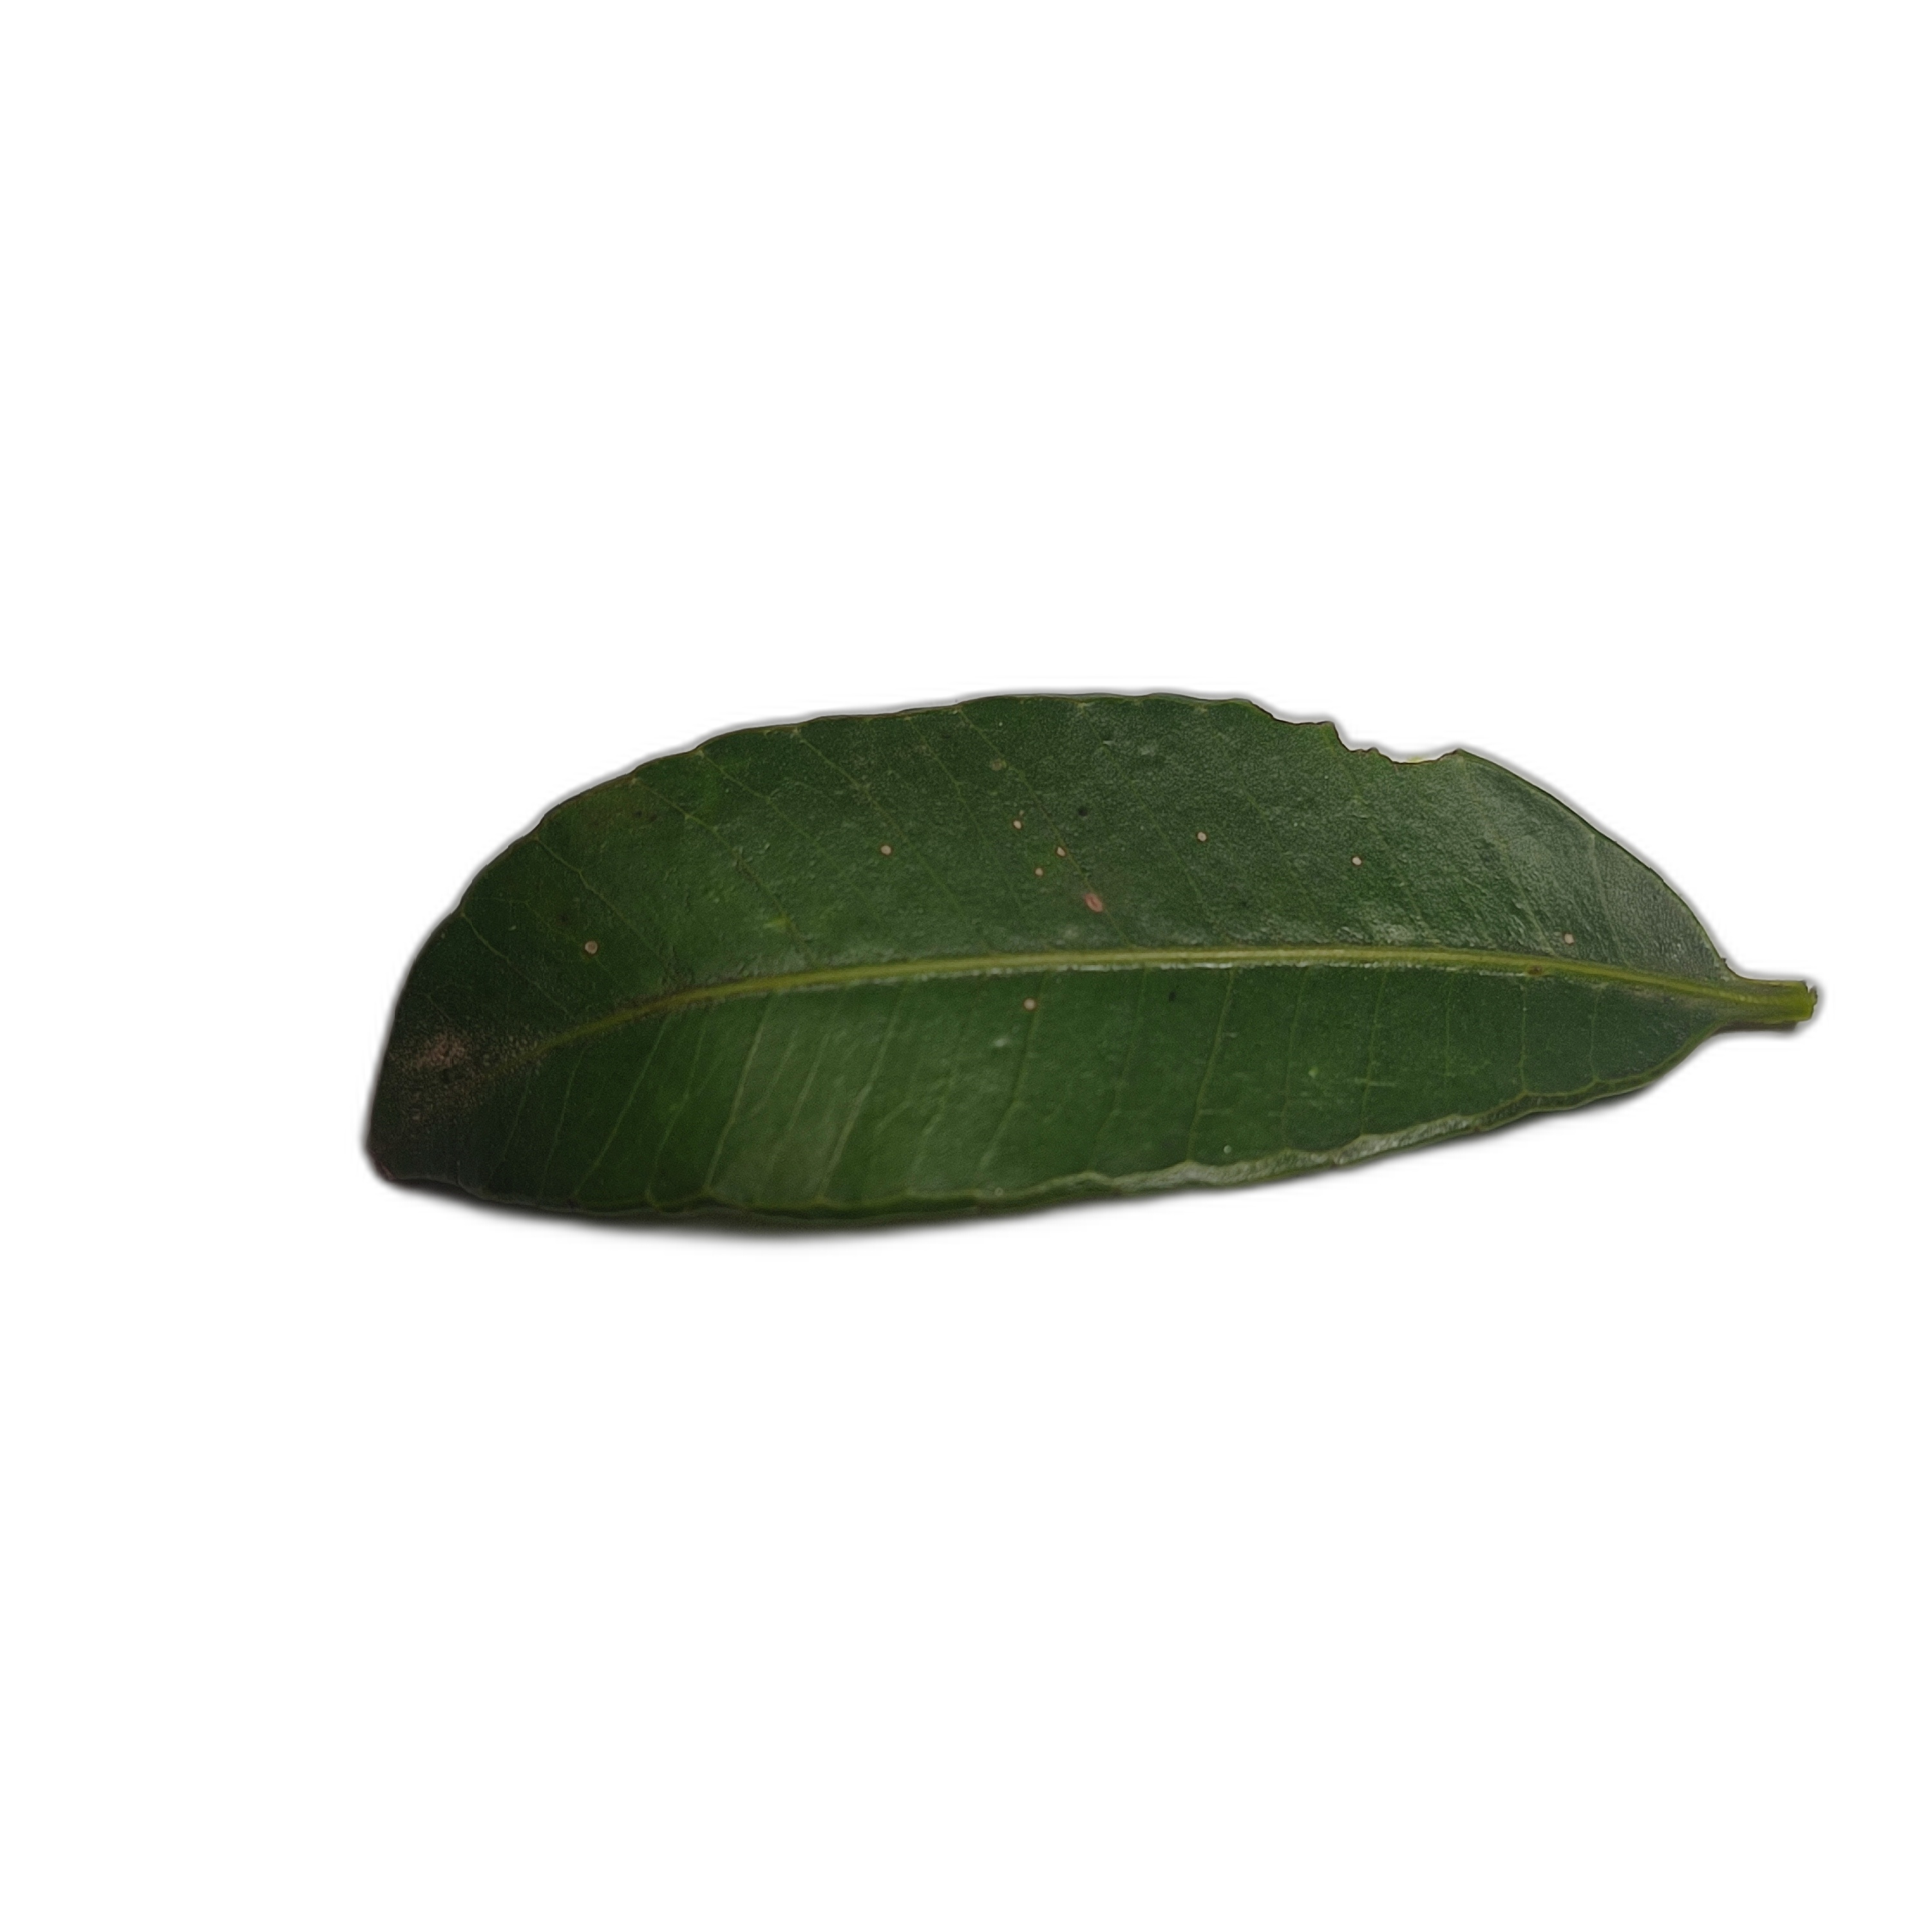
Label: healthy